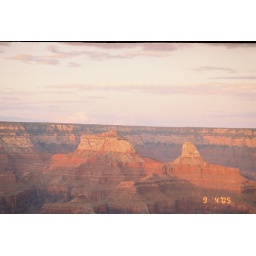
red mountains in evevinig